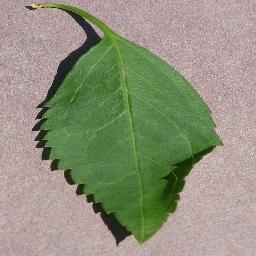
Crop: cherry
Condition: (including_sour)_healthy